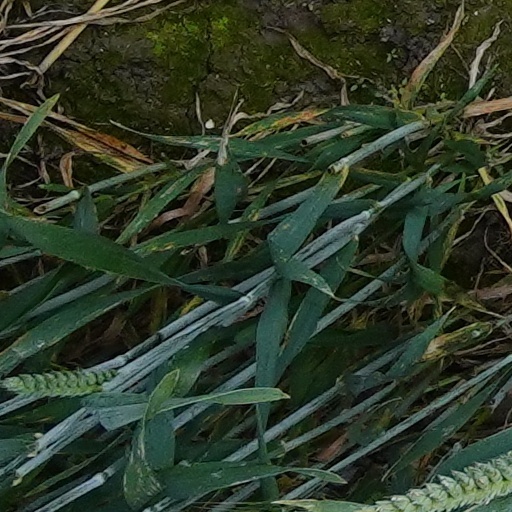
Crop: wheat